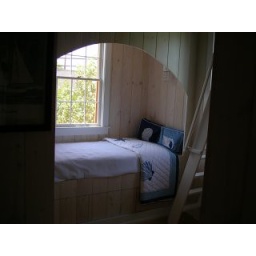
bed built in window seat